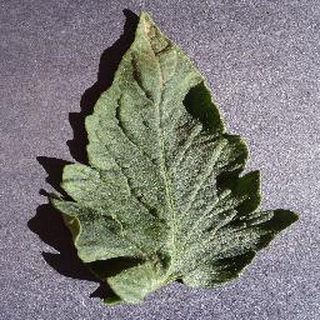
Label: healthy_tomato